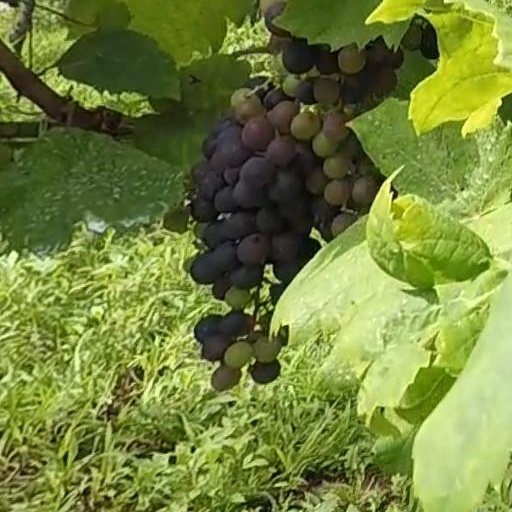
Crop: grape